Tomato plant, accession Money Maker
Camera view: bottom (45 deg); turntable rotation: 0 degrees
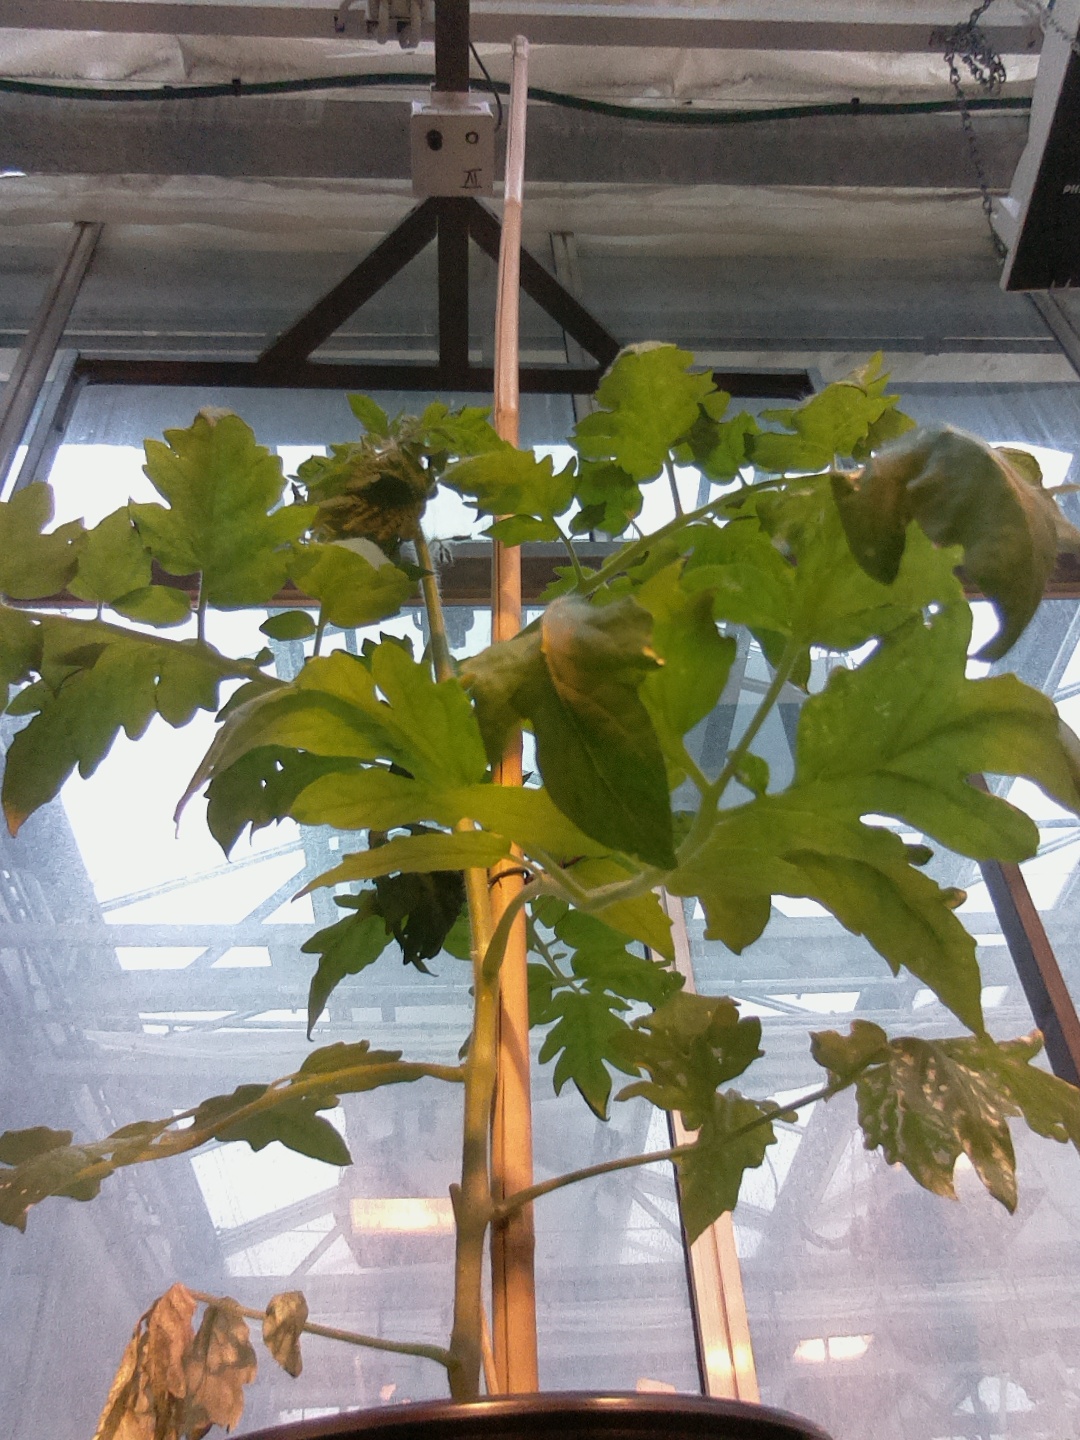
BBCH growth stage 51: First inflorence visible, visible closed flower bud